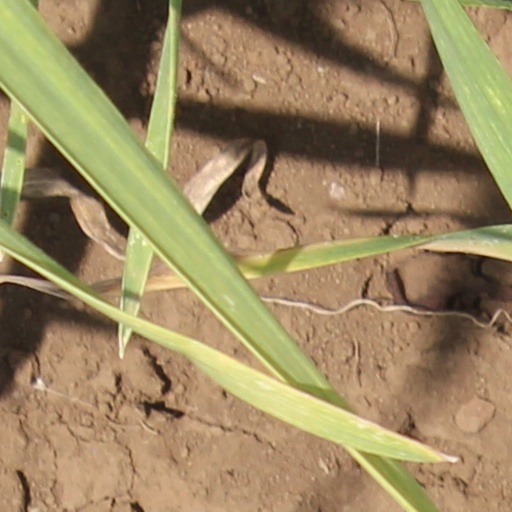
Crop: wheat